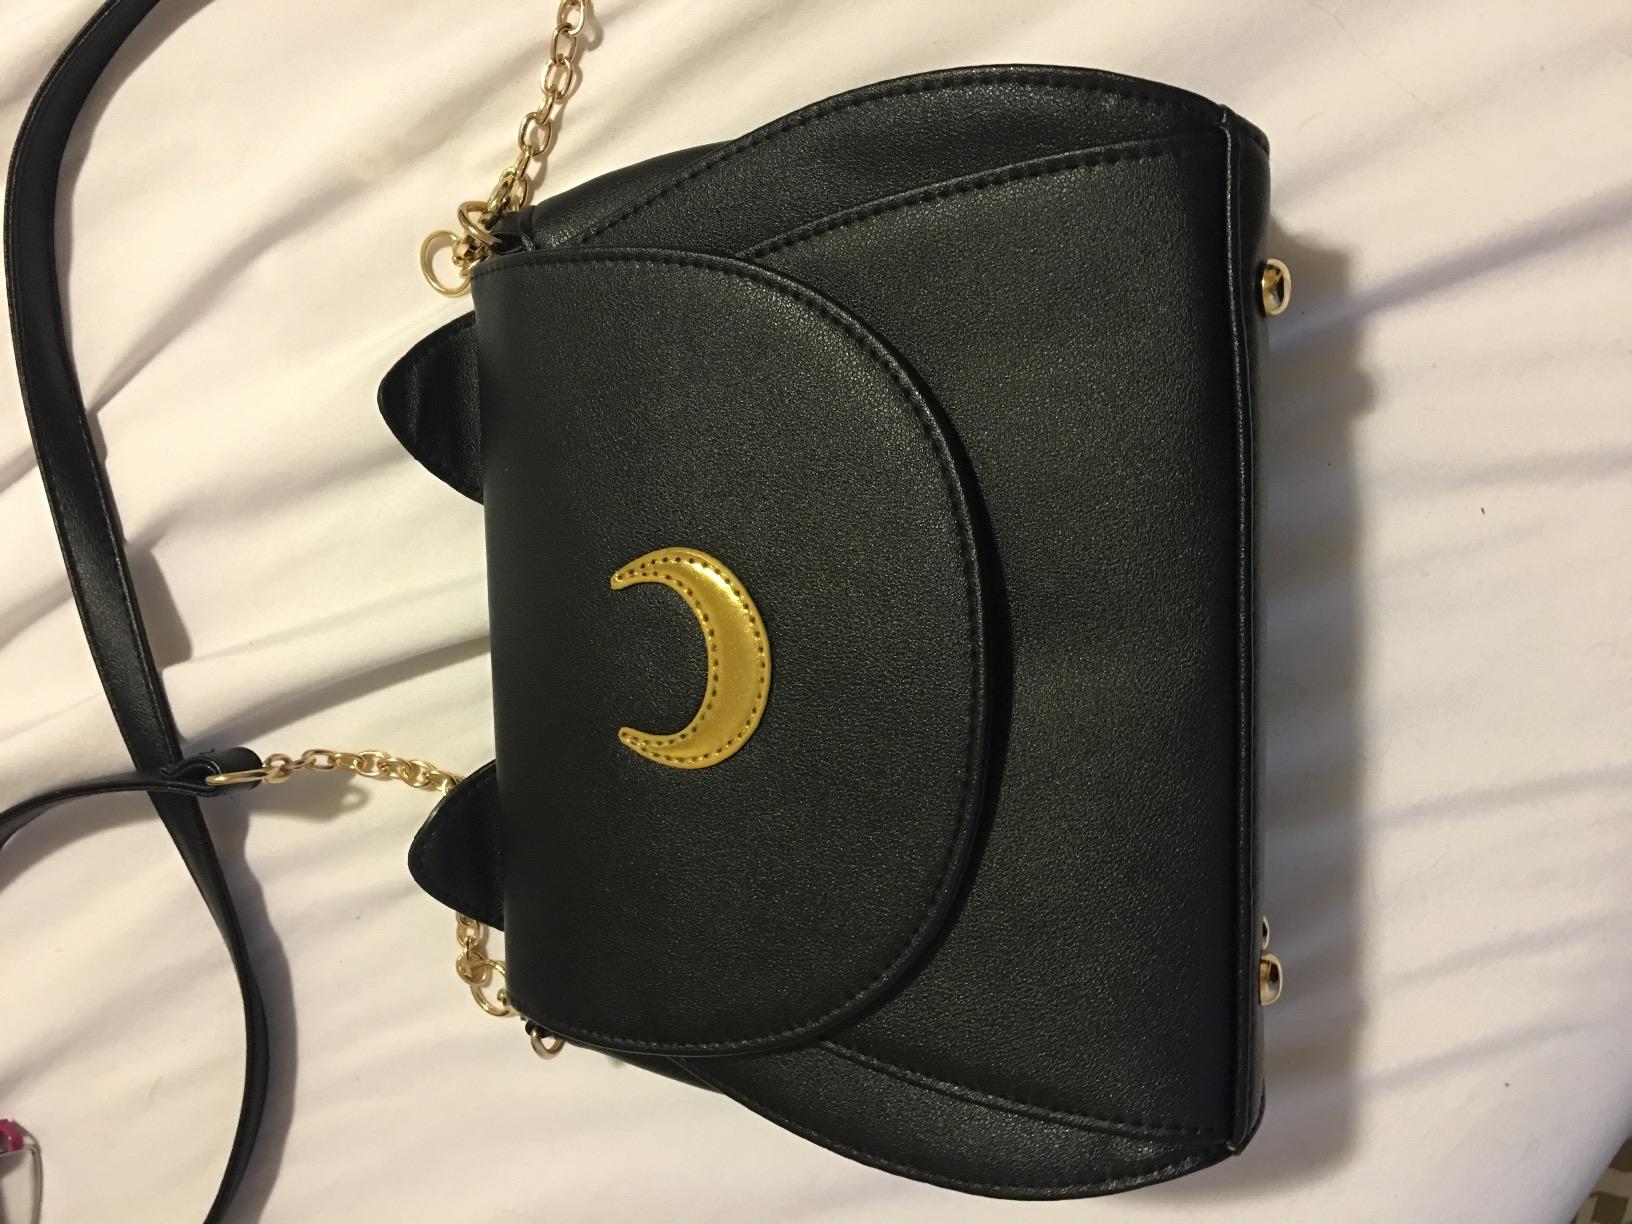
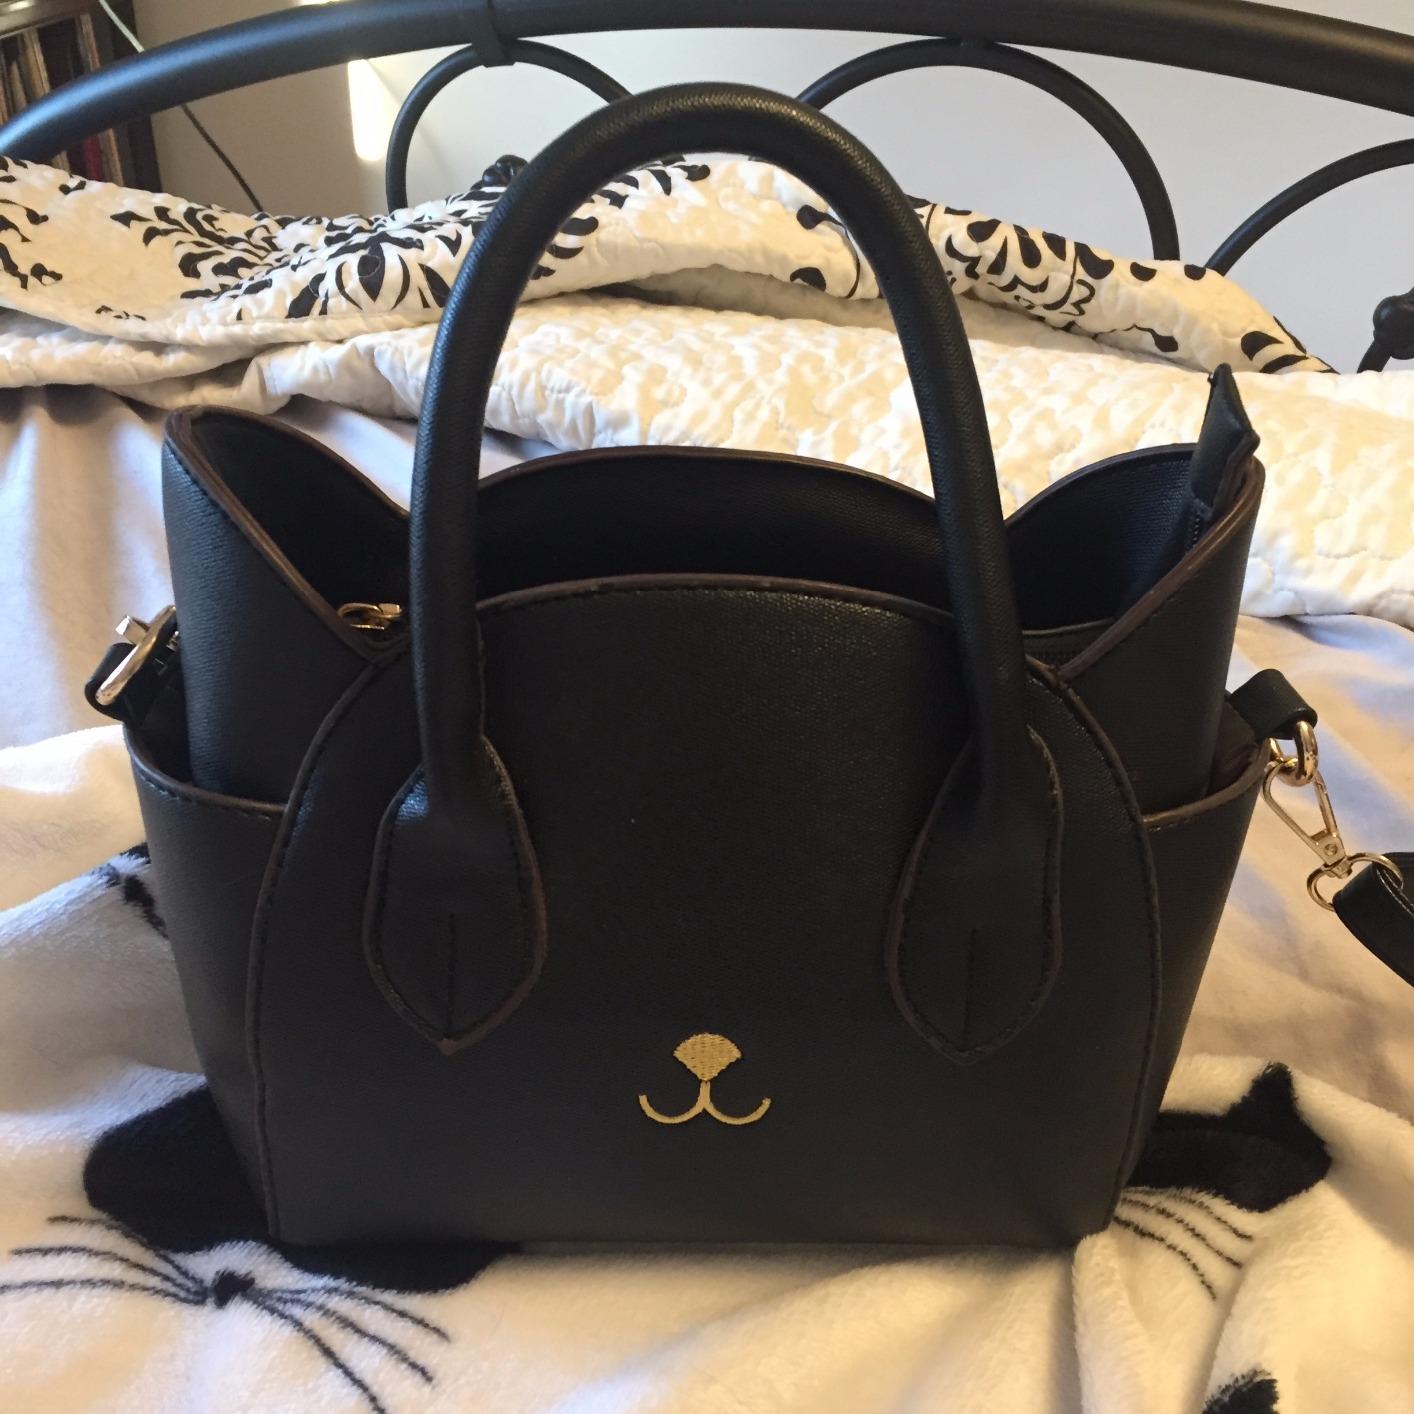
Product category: accessories_handbag
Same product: no